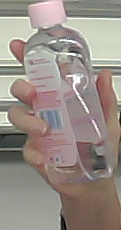
Product: johnson_baby